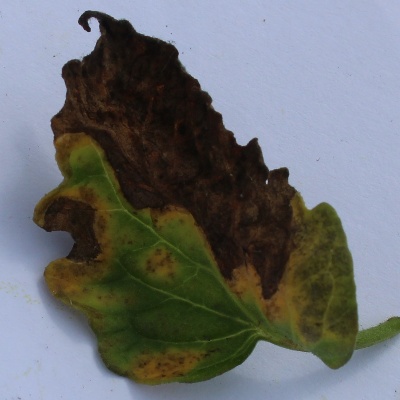
Crop: Tomato
Condition: leaf blight